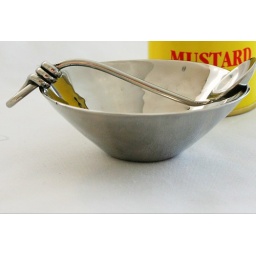
cone bowl 3.5" and sugar ladle in organza bag 450bt